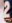
Number: 2